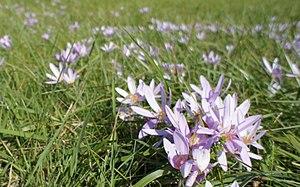
Colchiques dans un pré
Colchiques dans les prés est une chanson populaire française du XXᵉ siècle. Les deux auteurs — Jacqueline Debatte pour les paroles et son amie Francine Cockenpot pour la mélodie —, toutes deux chefs scouts, créent cette ritournelle vers 1942/1943 à destination des jeunes des camps de scoutisme.